University of Ottawa

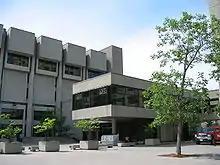
Morisset Library is the main library for the university and houses the majority of its special collections.

The University of Ottawa Library is a network of twelve locations, and maintains a collection of approximately two million printed books, one million e-books, 423,986 maps, 87,216 music items and more with its collection budget of . The Library has digitized over 20,000 French books and some of the aerial photographs from the National Air Photo Library collection which are in the public domain. In addition, with consent from the National Aboriginal Health Organization's (NAHO) Board of Directors, the Library and the Indigenous Program at the Faculty of Medicine archived the NAHO's website using Archive It which is no longer publicly available.